Mariya Svistunova

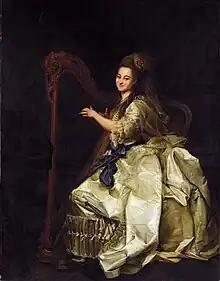
Glafira Ivanovna Rzhevskaya (after Dimitri Levicki)

Mariya was educated at home. She was instructed in sciences and music by her mother, who was a virtuoso harpist. Beautiful, slim and young, Mariya Rzhevskaya appeared at the court at the beginning of the reign of Paul I and was appointed lady-in-waiting. The emperor decided to take charge of her life himself and find a husband for her. His choice fell on the 29-year-old chamberlain Nikolai Petrovich Svistunov. He was a kind and noble person, and possessed a large fortune. Together with his father (Peter S. Svistunov, 1752–1808), he was among the favourites of the Emperor. So Mariya Rzhevskaya had to comply with this offer. The wedding was scheduled for 30 May 1800 in Pavlovsk.